Geraint Thomas

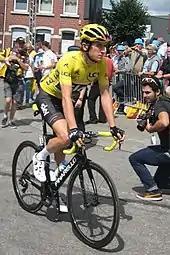
At the 2017 Tour de France, Thomas took the race leader's yellow jersey after he won the opening stage.

In March 2016, Thomas led Team Sky at Paris–Nice. On stage 6, Thomas finished second to Ilnur Zakarin on a mountain top finish at Madone d'Utelle to take the race lead by 15 seconds over Contador. Thomas was able to defend his lead on the final stage, with assistance from teammate Sergio Henao, after Contador repeatedly attacked and distanced Thomas on the final climb of the Col d'Èze. Thomas crossed the finish line in Nice 11 seconds after Contador to win the race by 4 seconds.